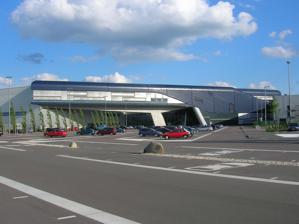
Building: BMW Central Building
Country: Germany
Year built: 2005
This article has an unclear citation style . The references used may be made clearer with a different or consistent style of citation and footnoting . ( October 2024 ) ( Learn how and when to remove this message ) BMW Central Building Location Leipzig, Germany Coordinates 51°24′29″N 12°26′37″E / 51.4081°N 12.4435°E / 51.4081; 12.4435 Owner BMW AG. Munich Germany Construction Broke ground March 2003 Opened May 2005 Construction cost $60 Million Architect Zaha Hadid Architects Structural engineer AGP Arge Gesamtplanung, IFB Stuttgart Main contractors Arge Rohbau, OBAG / Wolf&Mueller GmbH The BMW Central Building Located in Leipzig, Germany was the winning design submitted for competition by Pritzker Prize winning architect , Zaha Hadid . The central building is the nerve center [1] for BMW's new $1.55 billion complex built to manufacture the BMW 3 Series . [2] Concept The BMW factory prior to the construction of the central building existed as three disconnected buildings, each playing an integral part in the production of BMW 3 Series vehicles. These three production buildings were designed in-house by BMW's real estate and facility management group, housing separately the fabrication of raw auto bodies (645,000 square feet (59,900 m 2 )), the paint shop (270,000 square feet (25,000 m 2 )), and the final assembly hall (1,075,000 square feet (99,900 m 2 )) [3] . A competition was held for the design of a central building to function as the physical connection of the three units. It also needed to house the administrative and employee needs spaces. Hadid's design took this idea of connectivity and used it to inform every aspect of the new building. It serves as a connection for the assembly process steps and the employees. Designed as a series of overlapping and interconnecting levels and spaces, it blurs the separation between parts of the complex and creates a level ground for both blue and white collar employees, visitors, and the cars. The building From a pool of 25 international architects [4] , the BMW jury chose the very innovative design of Zaha Hadid as the final piece of the BMW plant in Leipzig, Germany. With no real precedent for her design, Zaha Hadid's Central Building can only be related to the revolutionary and monumental industrial designs of the past including Fiat Lingotto Factory by G. Matté-Trucco and the AEG Turbine Factory in Berlin by Peter Behrens [5] . The BMW Central building is a 270,000-square-foot (25,000 m 2 ) facility that makes up only 250,000 square feet (23,000 m 2 ) of the 540-acre (2.2 km 2 ) campus [6] . Serving 5,500 employees, the building functions as the most important piece of the factory, connecting the three production sheds. Each day, 650 BMW 3 Series sedans [7] pass through the Central Building on an elevated conveyor as they move from one of the three production sheds to the next. Dim blue LED lights highlight the vehicles after each stage, as they exit one of the sheds. These conveyors not only take the vehicles from one production shed to another, but do so directly through all of the functional spaces of the Central Building. The offices, meeting rooms, and public relations facilities [8] are all built around these elevated conveyors, creating an interesting relationship between the employees, the cars, and the public. Not only is the Central Building an office building and public relations center for the factory, it is also a very important piece of the production process at the factory. All of the load-bearing walls, floors, and office levels are made of cast-in-place concrete , while the roof structure is composed of structural steel beams and space frame construction [9] . The facade is clad in simple materials of like corrugated metal, channel glass, and glass curtain walls [10] . The buildings has received numerous architectural awards, including a 2006 RIBA European Award , and was placed on the shortlist for the Stirling Prize . Diagrammatic Plan Of BMW Central Building Productions Sheds Quick facts Building Name : BMW Central Building Location : Leipzig, Germany Client : BMW AG, Munich, Germany Architect : Zaha Hadid Building Footprint : 250,000 square feet (23,000 m 2 ) Total Area : 270,000 square feet (25,000 m 2 ) Building Cost : $60 million Groundbreaking : March 2003 Completion : May 2005 Employees in Factory : 5,500 Program : Control Functions, Offices/Admin., Meeting rooms, Cafeteria, Public Relations Parking : 4,100 Spaces Total Complex Cost : $1.55 Billion [11] [12] Timeline November 2001 : Competition Phase #1 November 2002 : Competition Phase #2 March 2002 : Jury Decision August 2002 : Design Development Completed 2002/2003 : Construction Documents Completed/Bidding and Negotiations March 2003 : Groundbreaking/Construction Commenced January 2004 : Steel Construction Completed March 2004 : Building Enclosed June 2004 : Car Park Completed September 2004 : Central Building Completed May 2005 : Landscaping Completed/Central Building Opened [13] References